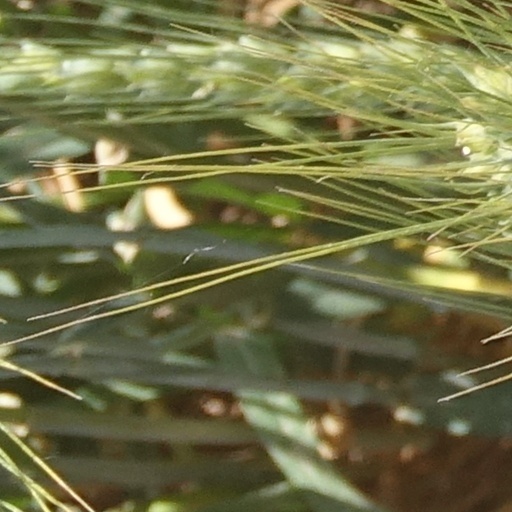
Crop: wheat